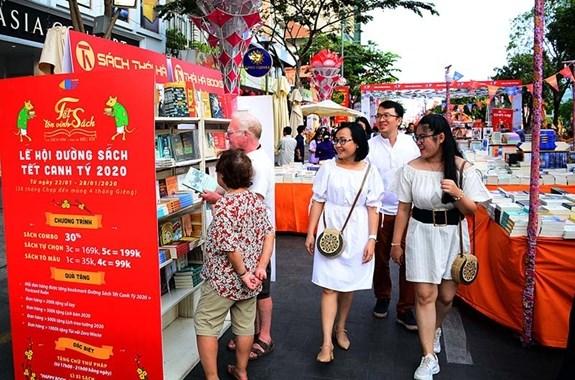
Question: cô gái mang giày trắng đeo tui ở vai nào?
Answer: vai trái